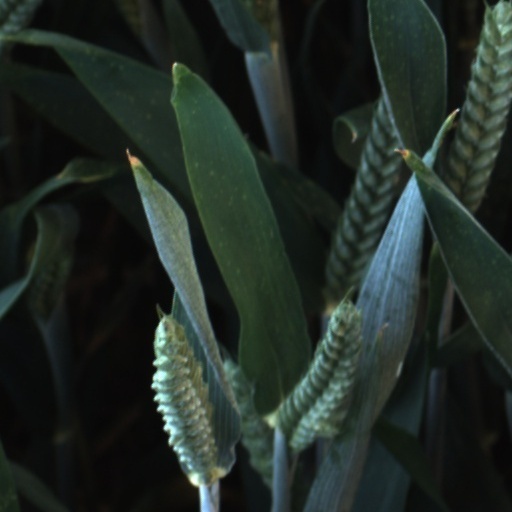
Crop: wheat